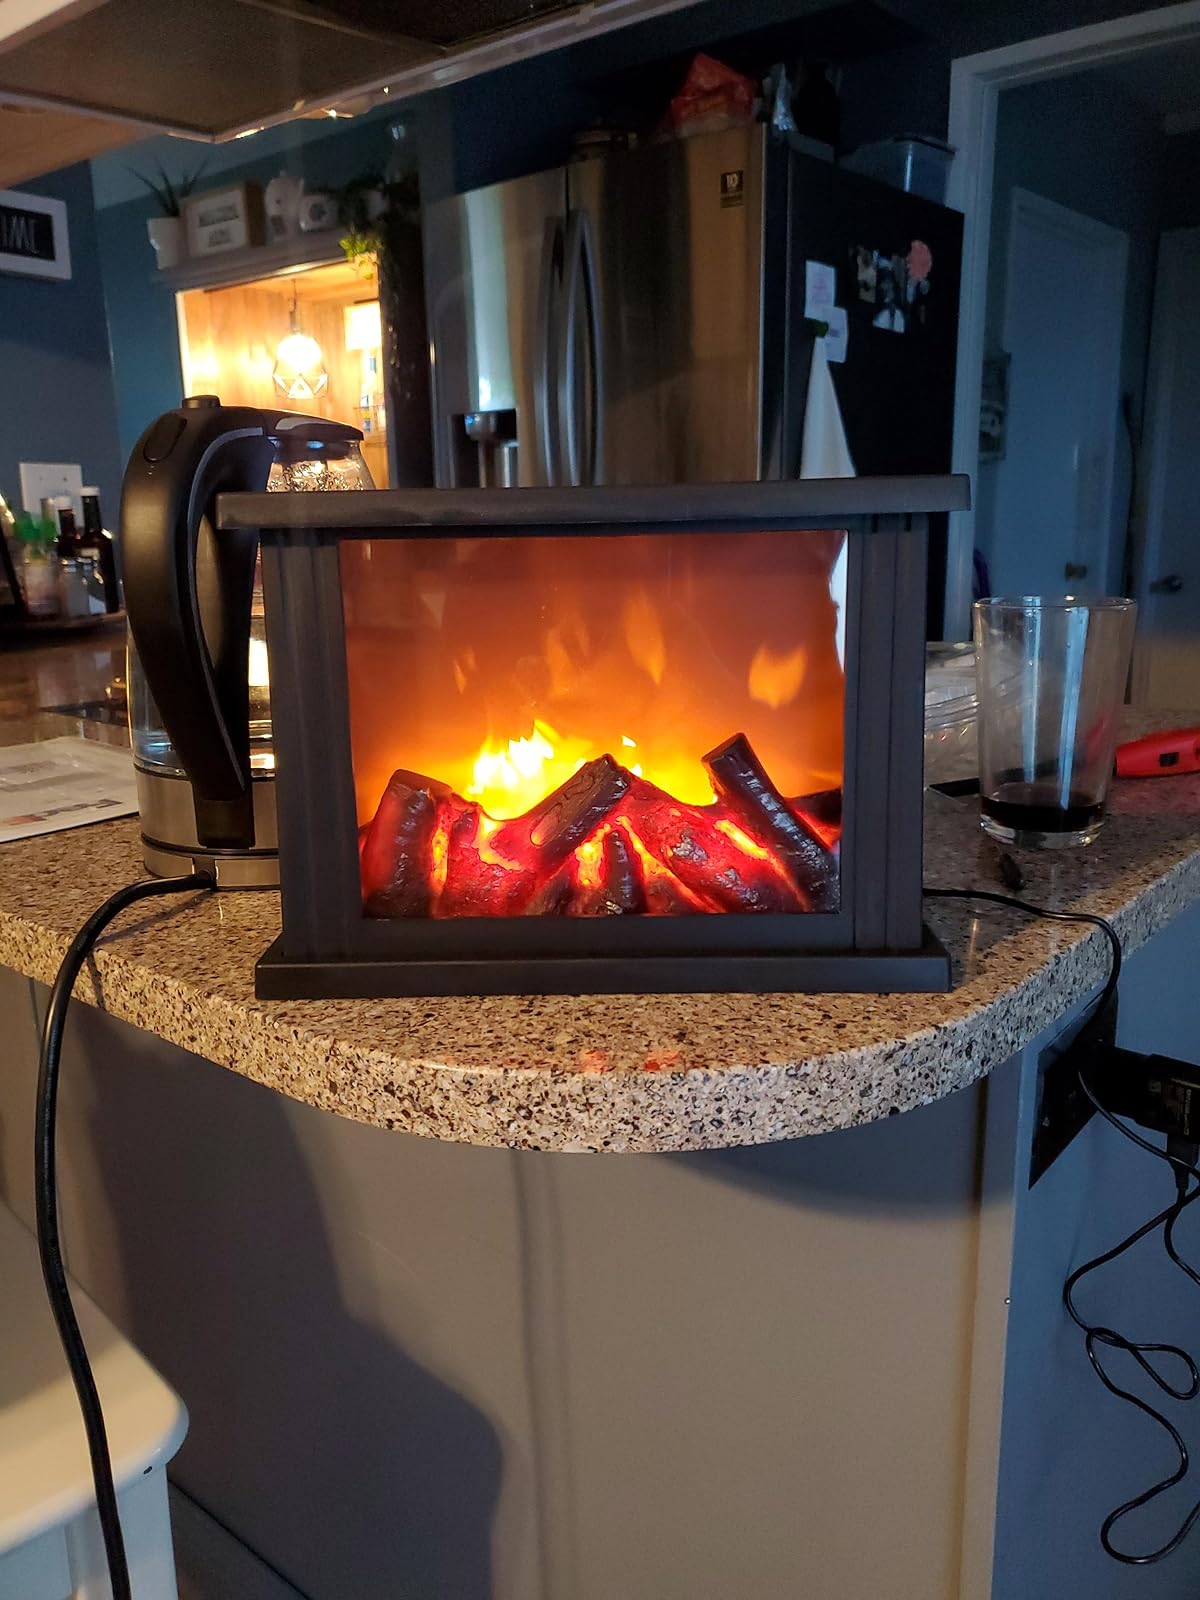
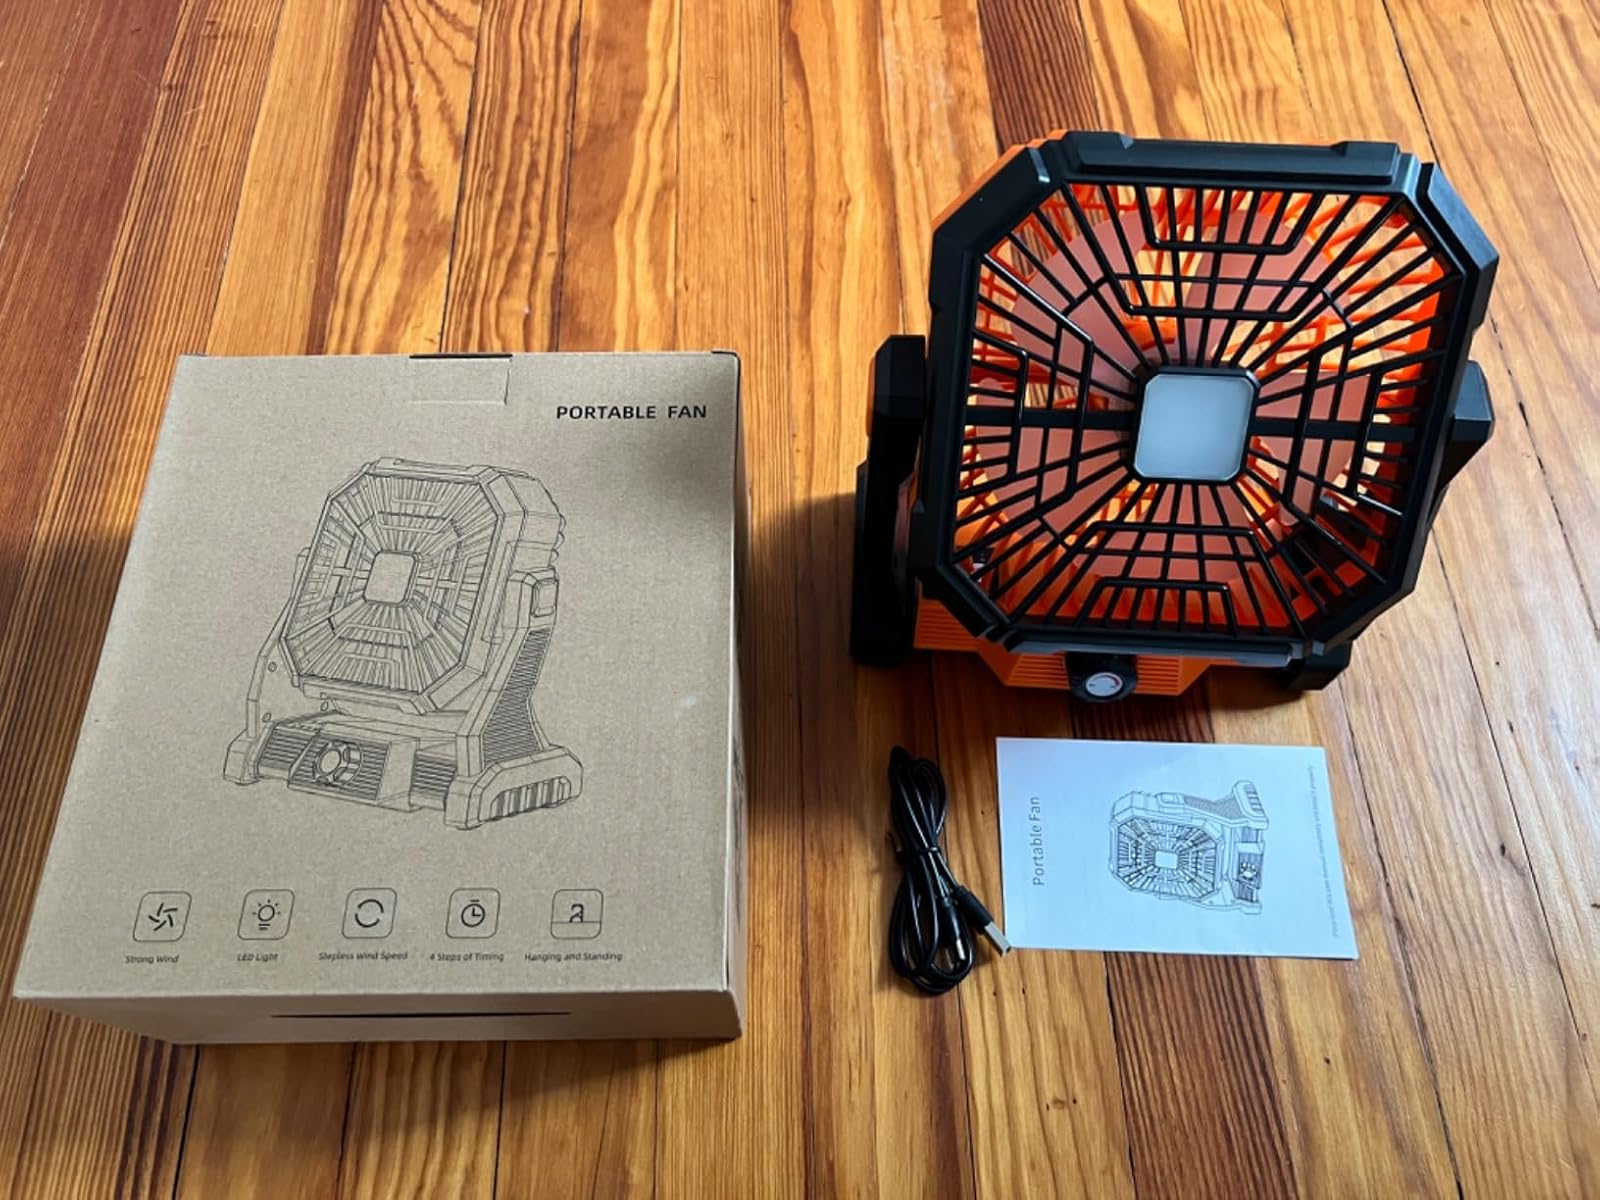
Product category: lantern
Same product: no